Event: Nepal Earthquake
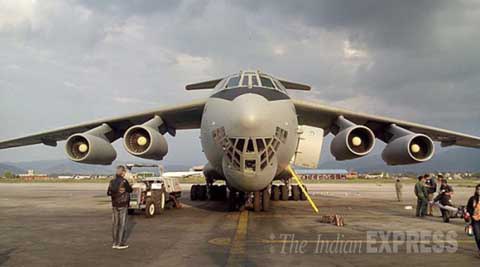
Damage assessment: no_damage